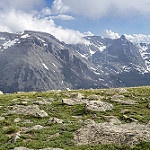
Label: mountain